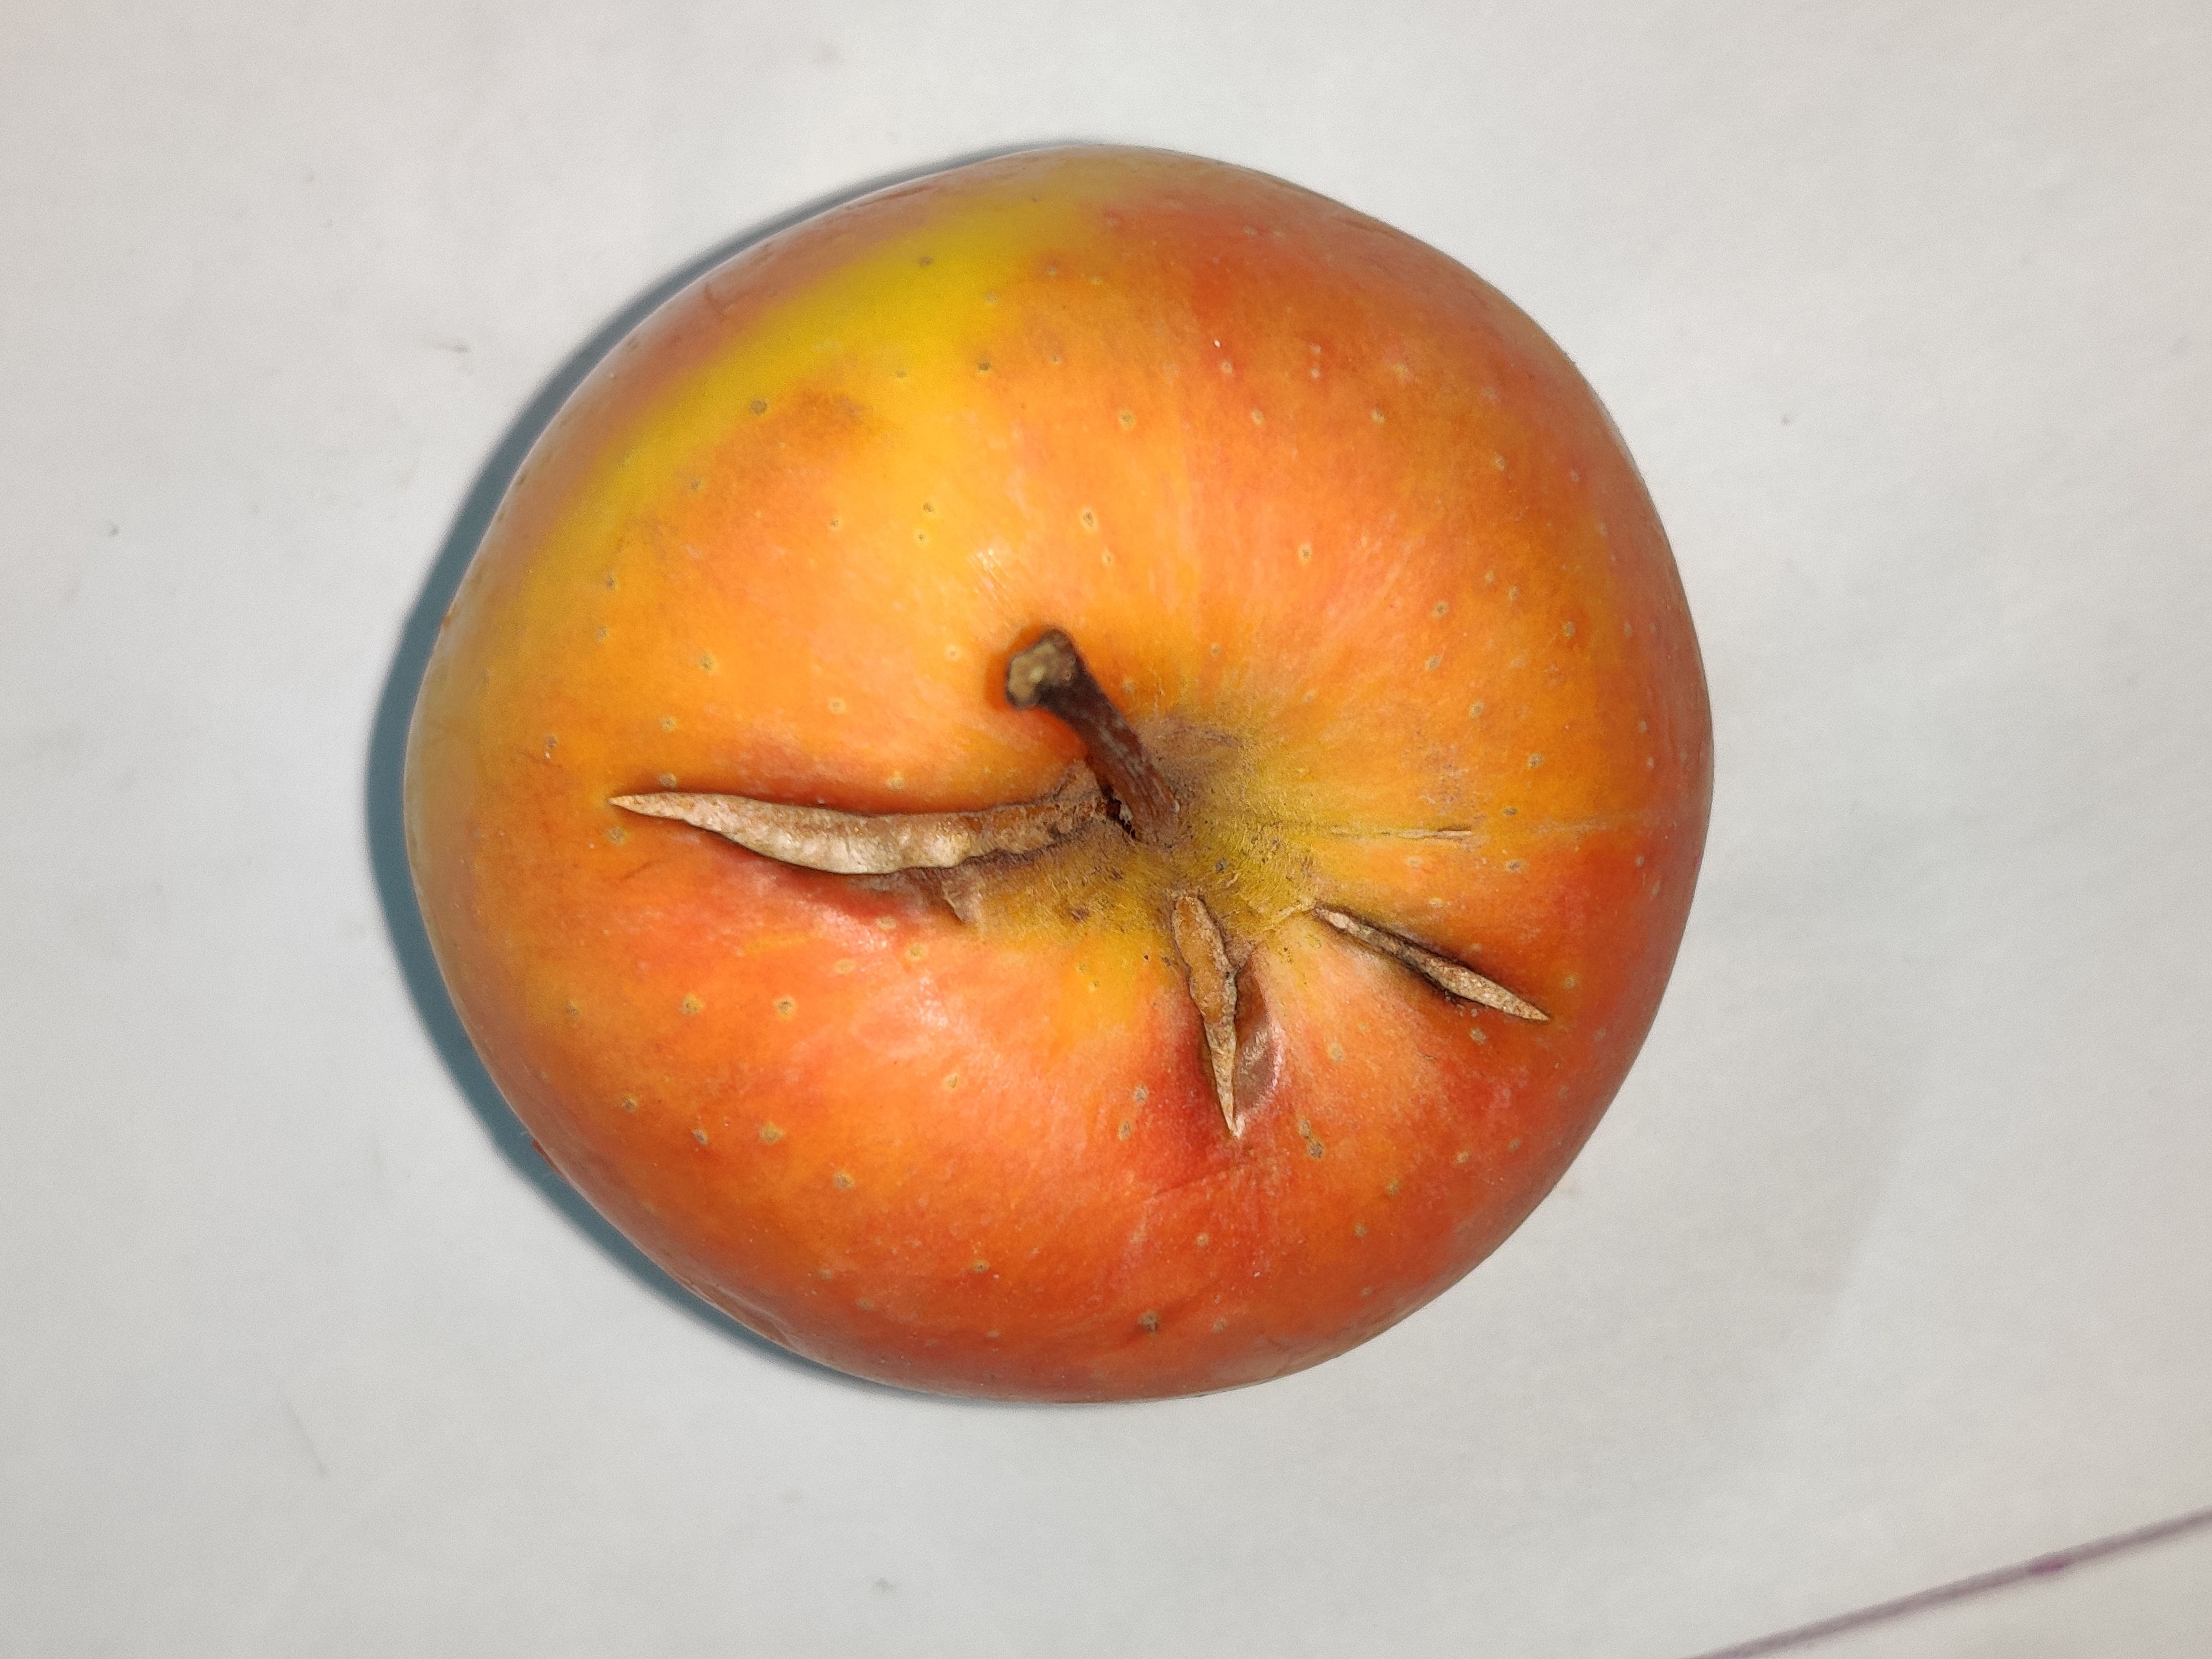
Fruit: apple
Grade: 2nd-grade